Charles Kaufman (screenwriter)

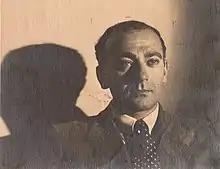
Kaufman in 1939

Charles Kaufman (October 20, 1904 – May 2, 1991) was an American novelist, writer, and screenwriter.